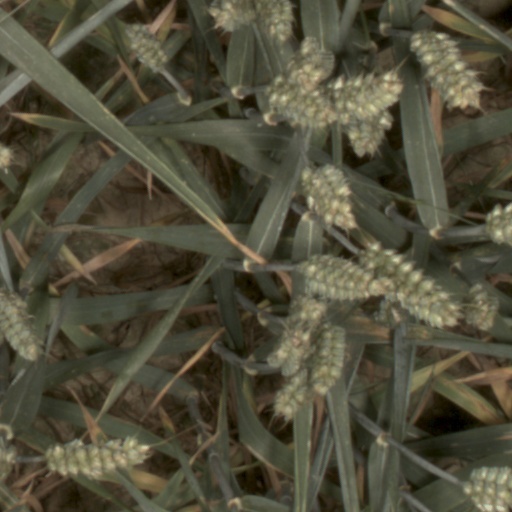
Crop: wheat